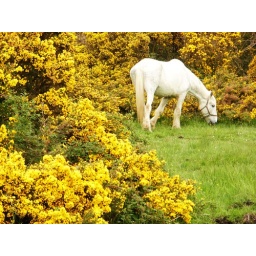
The contrast of the white horse and the brilliant yellow of the furze or gorse bushes caught my eye near Kildare Town.